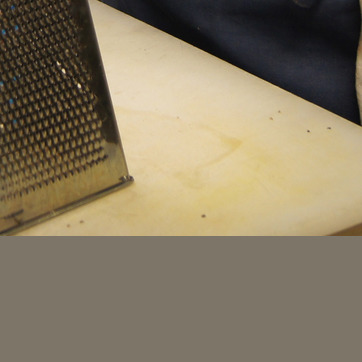
Material: plastic